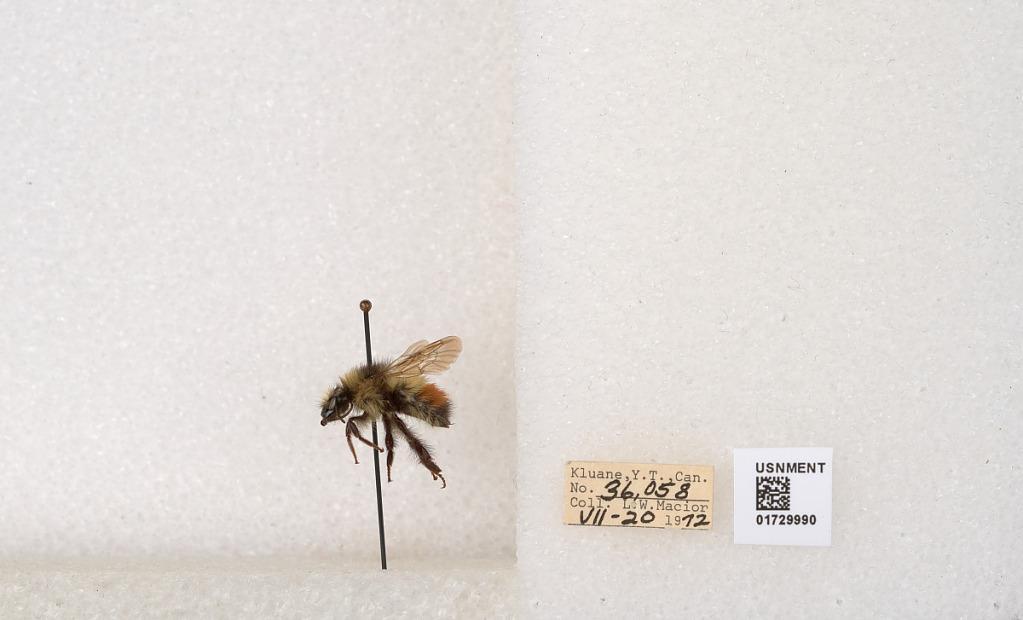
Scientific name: Bombus flavifrons Cresson
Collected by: L. Macior
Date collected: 1972-7-20
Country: Canada
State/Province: Yukon Territory
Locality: Kluane National Park and Reserve
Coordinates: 60.7493, -139.504